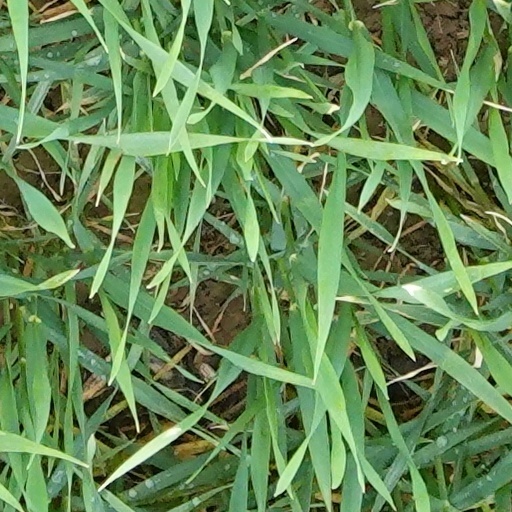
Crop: wheat